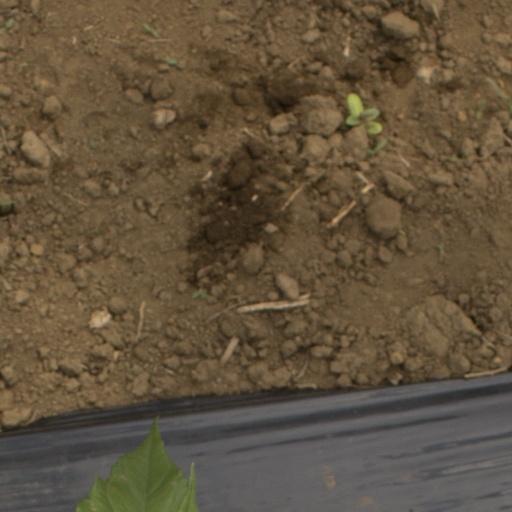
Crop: Jerusalem artichoke